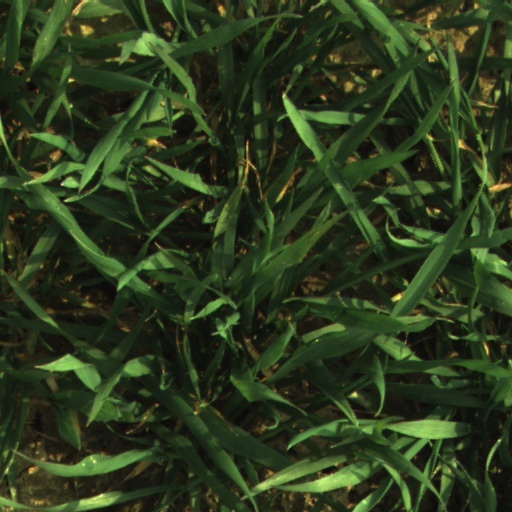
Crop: wheat